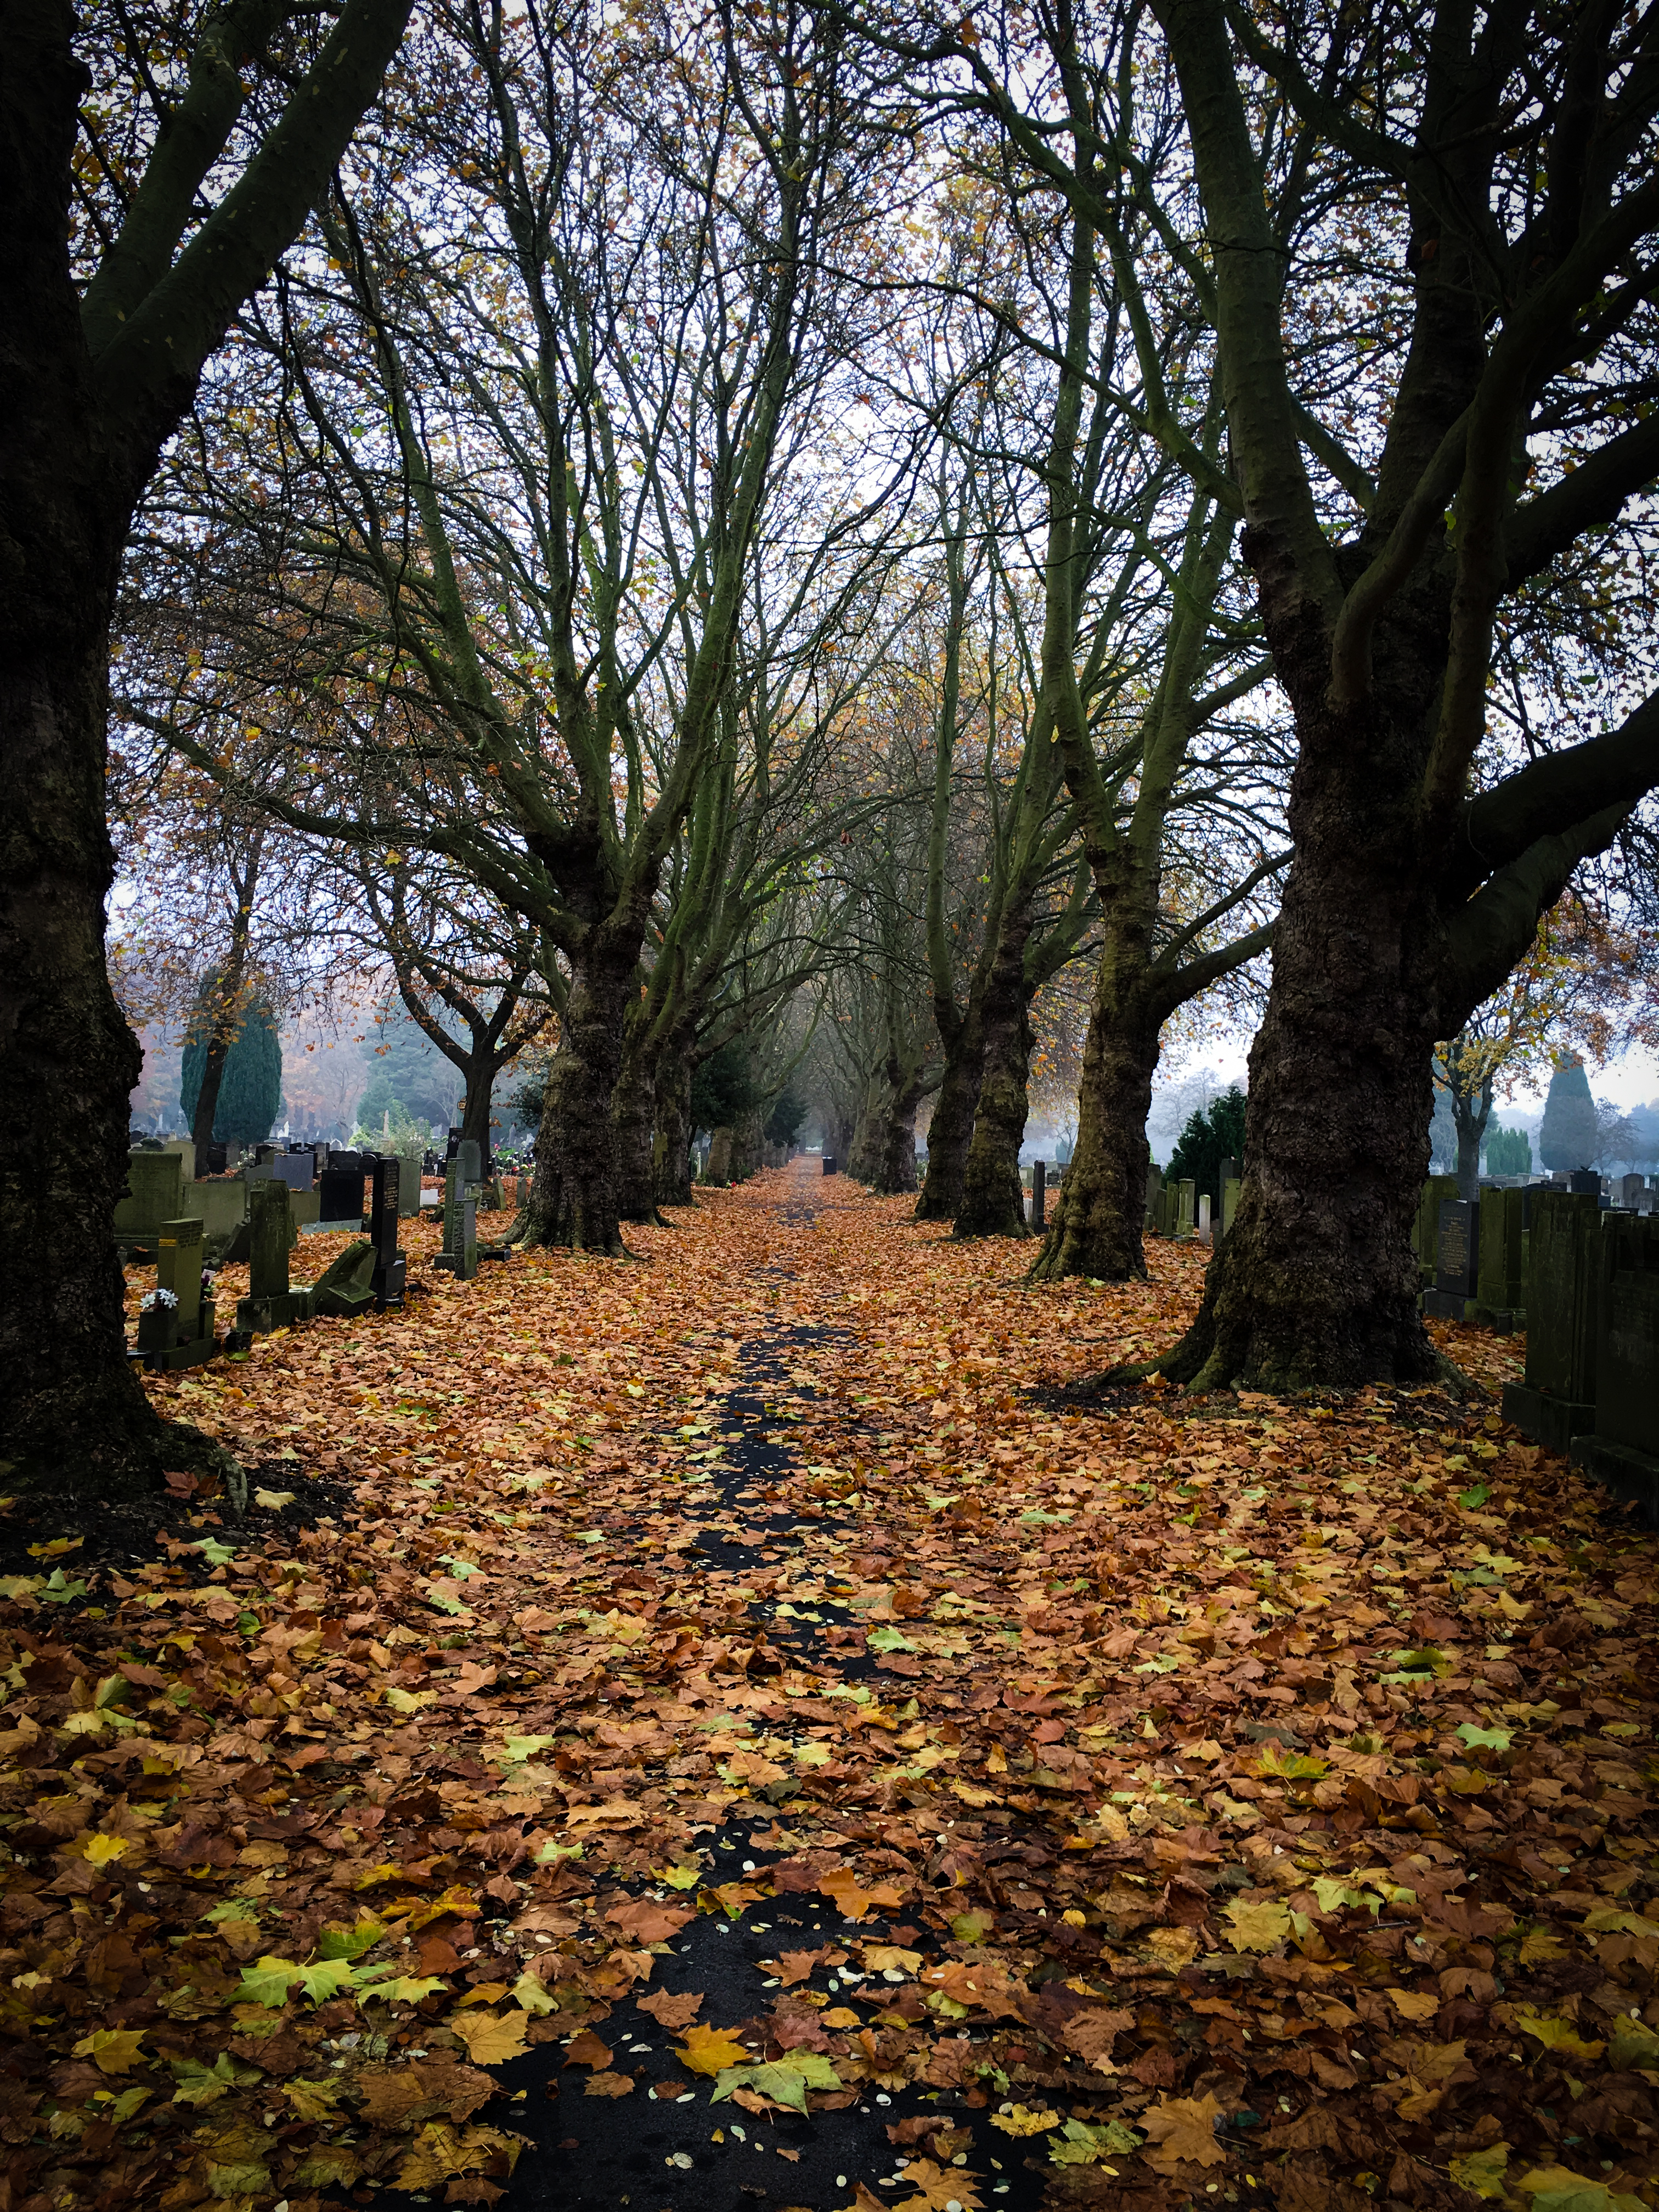
tree, forest, plant, sunlight, leaf, flower, autumn, season, trees, leaves, 2015, 11november, graveyard, southerncemetery, 002365, 20151102, 365project1516, deciduous, woodland, woody plant